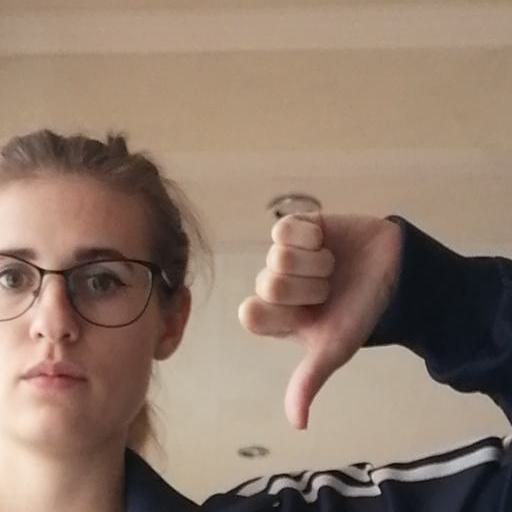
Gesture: dislike